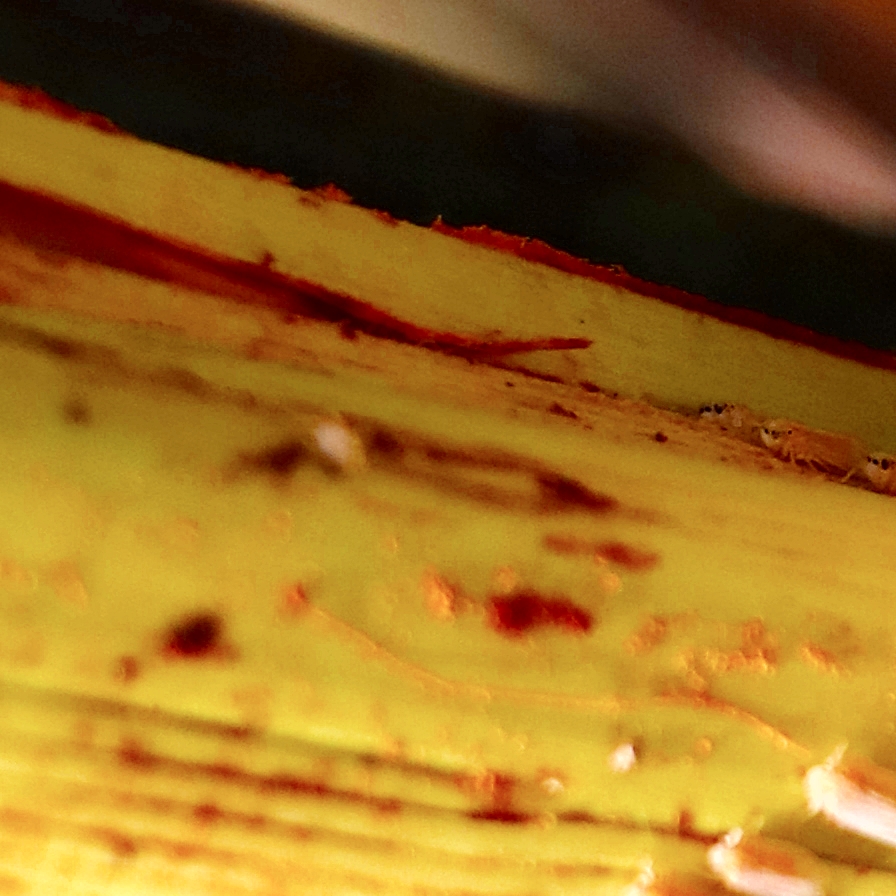
Label: Bug